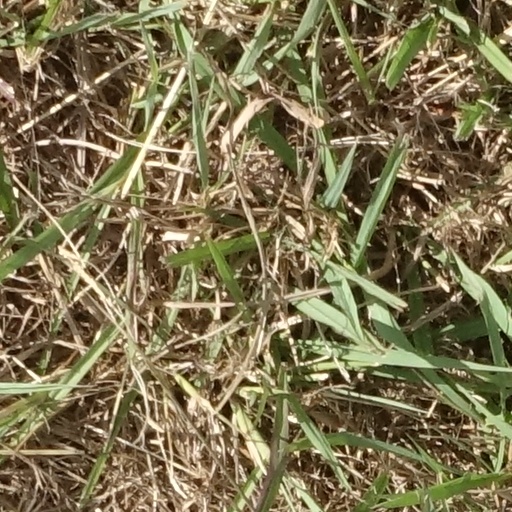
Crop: sorghum